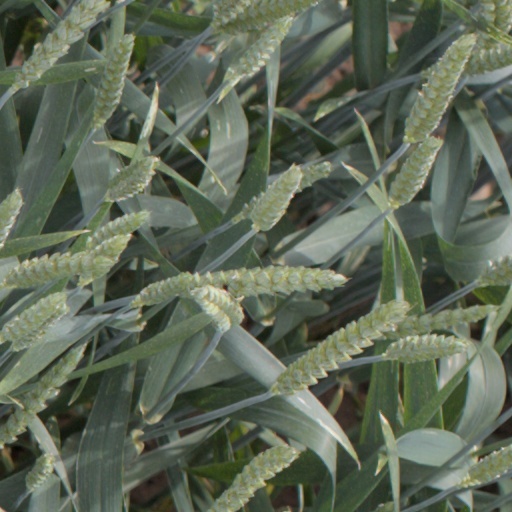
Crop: wheat